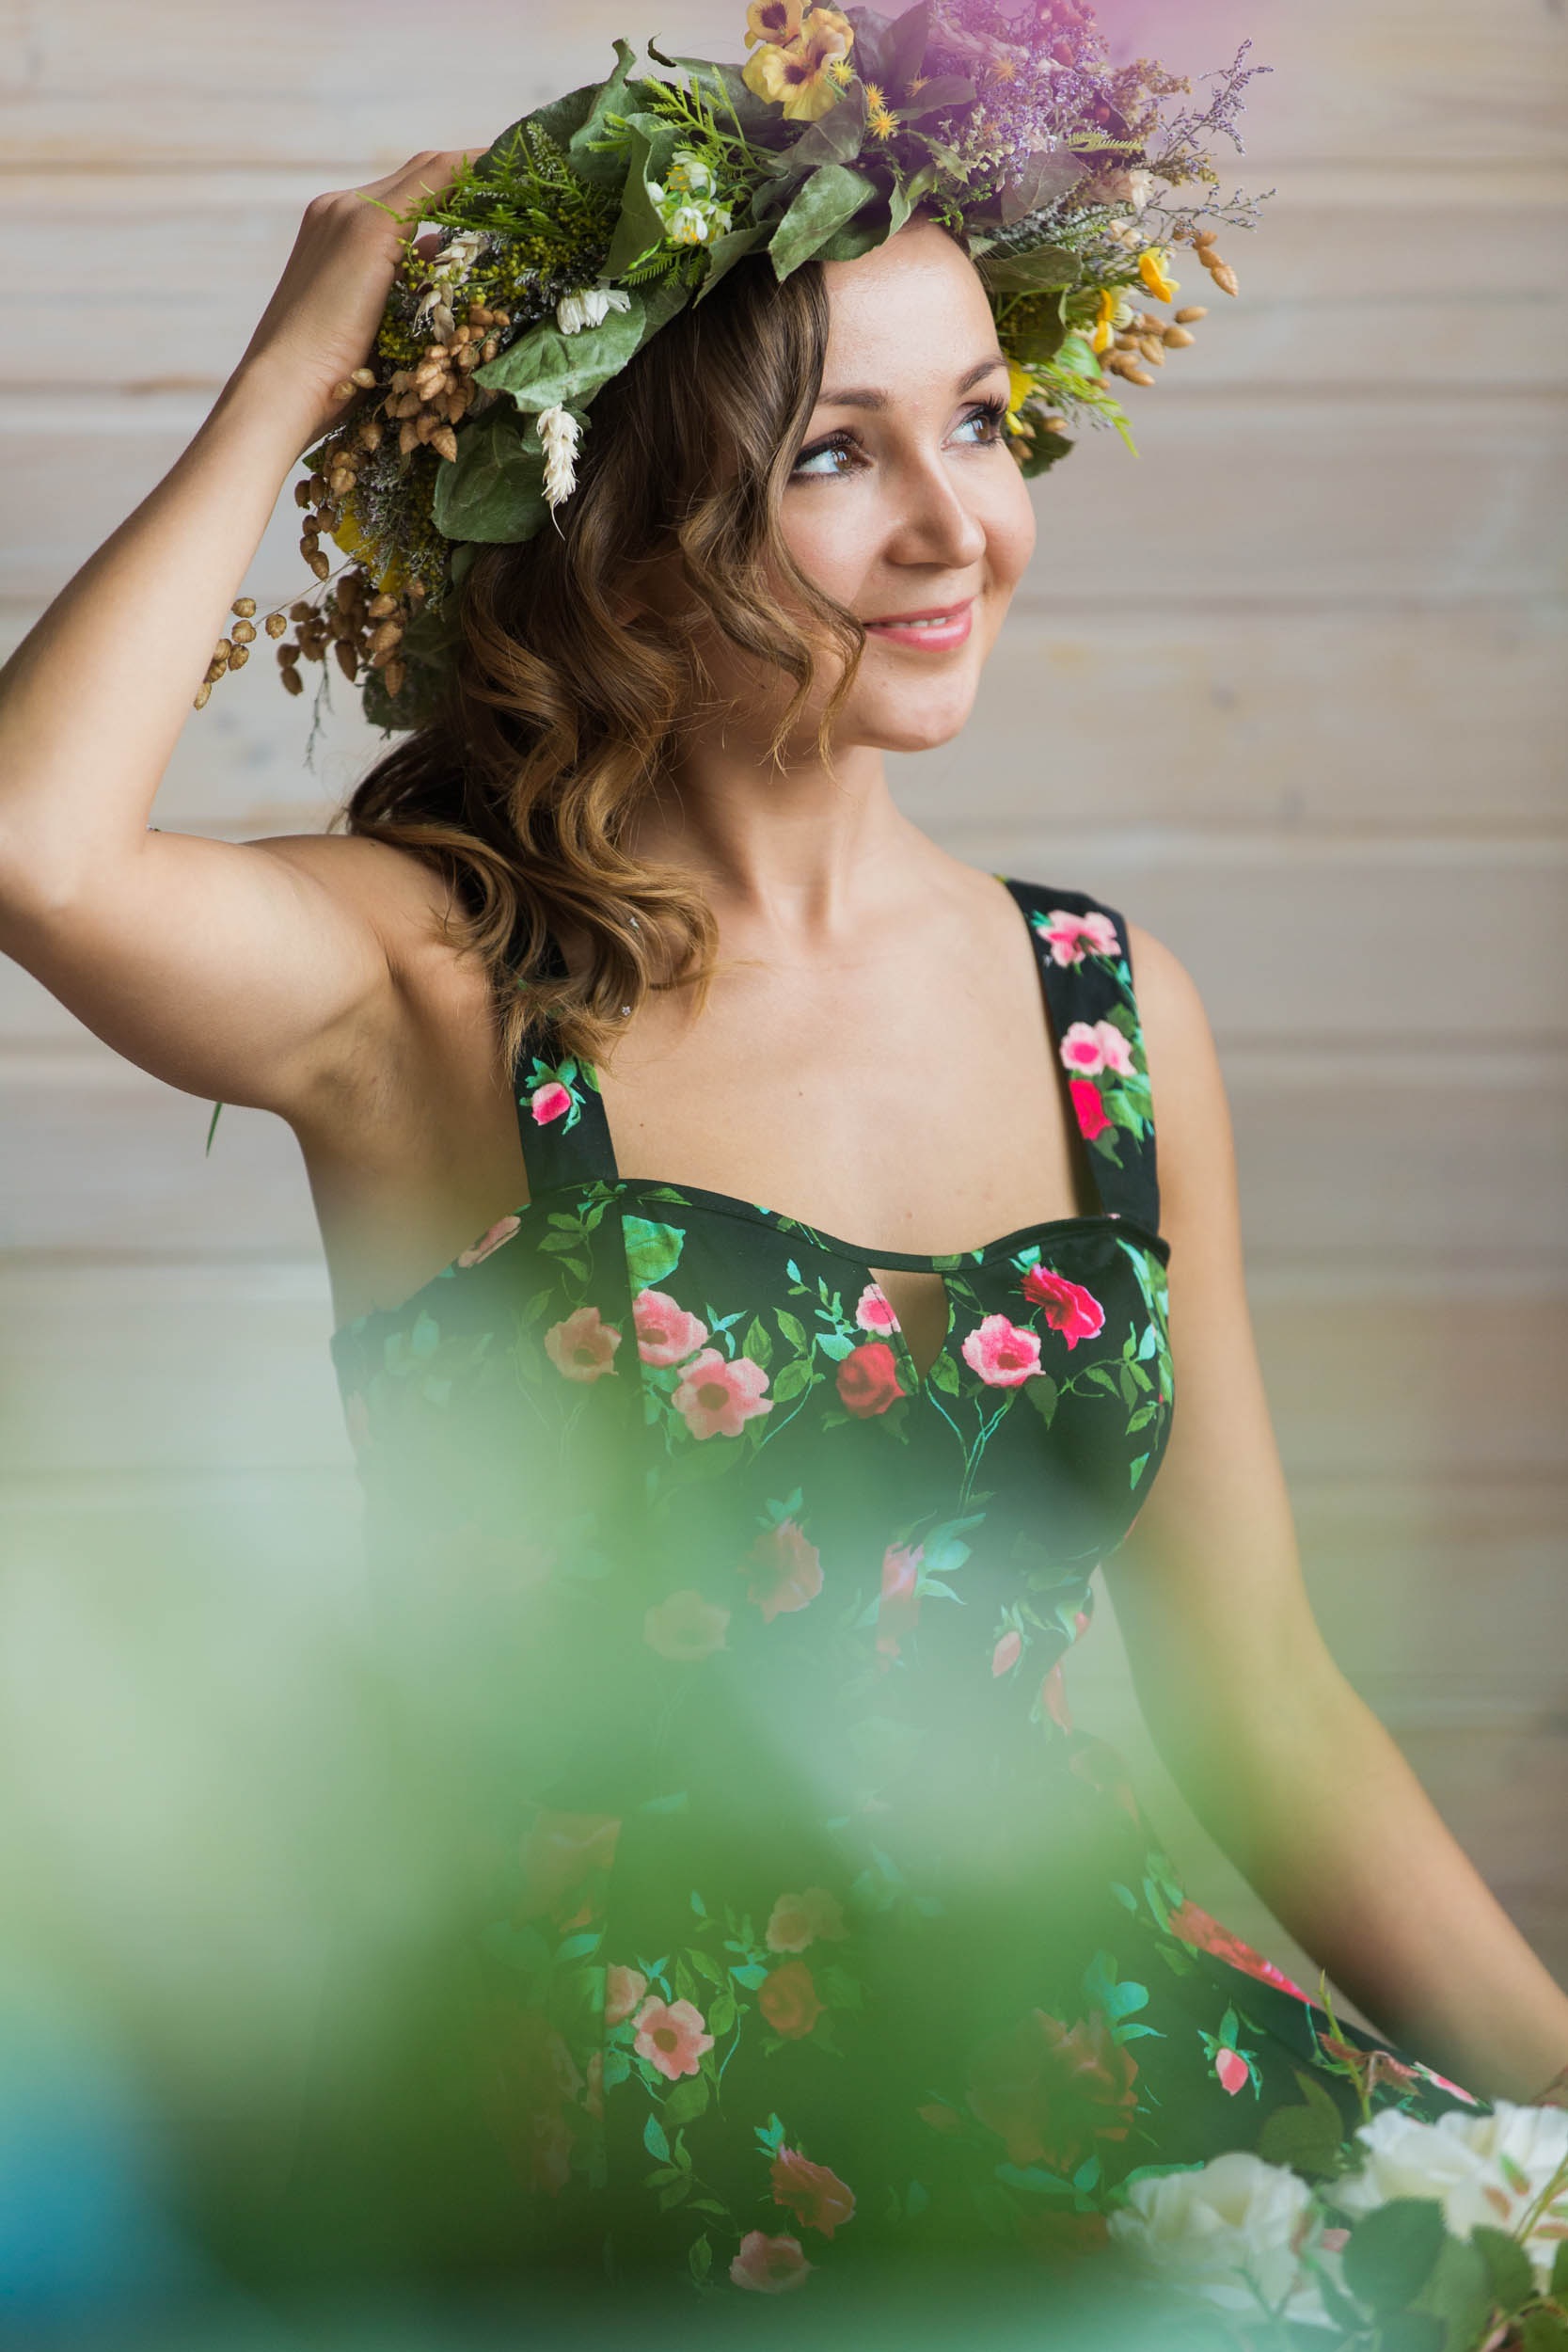
person, girl, sun, woman, hair, photography, flower, portrait, model, spring, green, fashion, clothing, lady, bride, hairstyle, smile, wreath, dress, photograph, skin, beauty, mood, gown, photo shoot, portrait photography